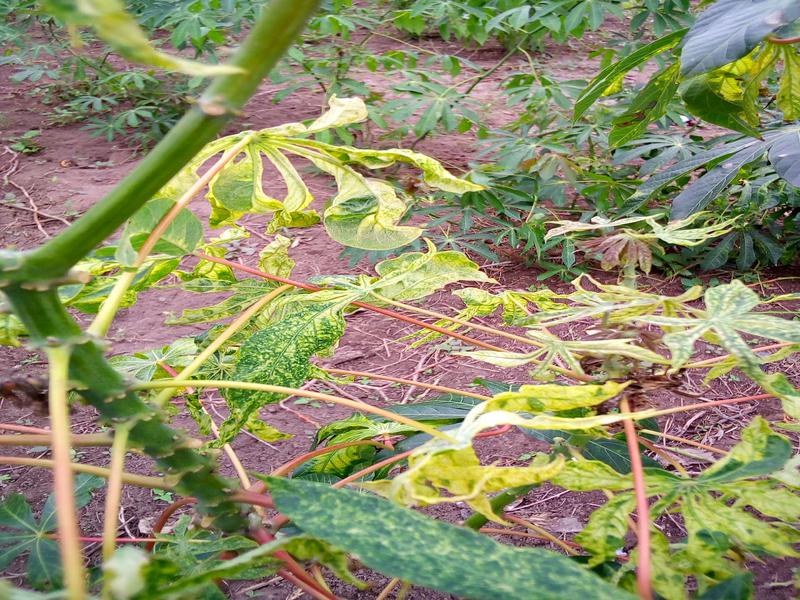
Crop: cassava
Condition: mosaic_disease